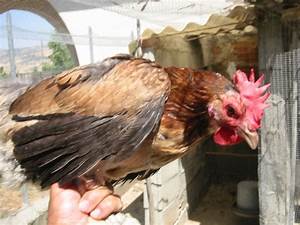
Label: gallina